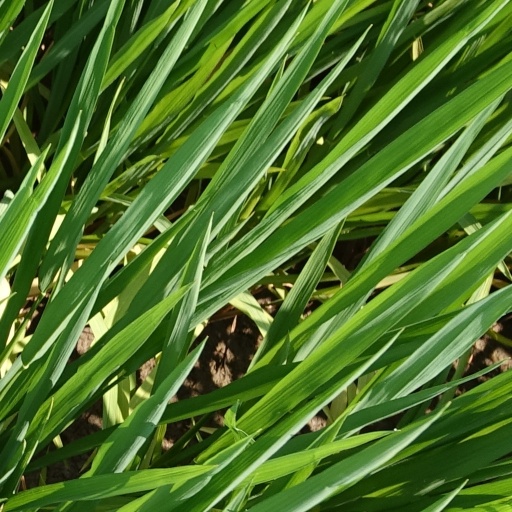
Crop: rice